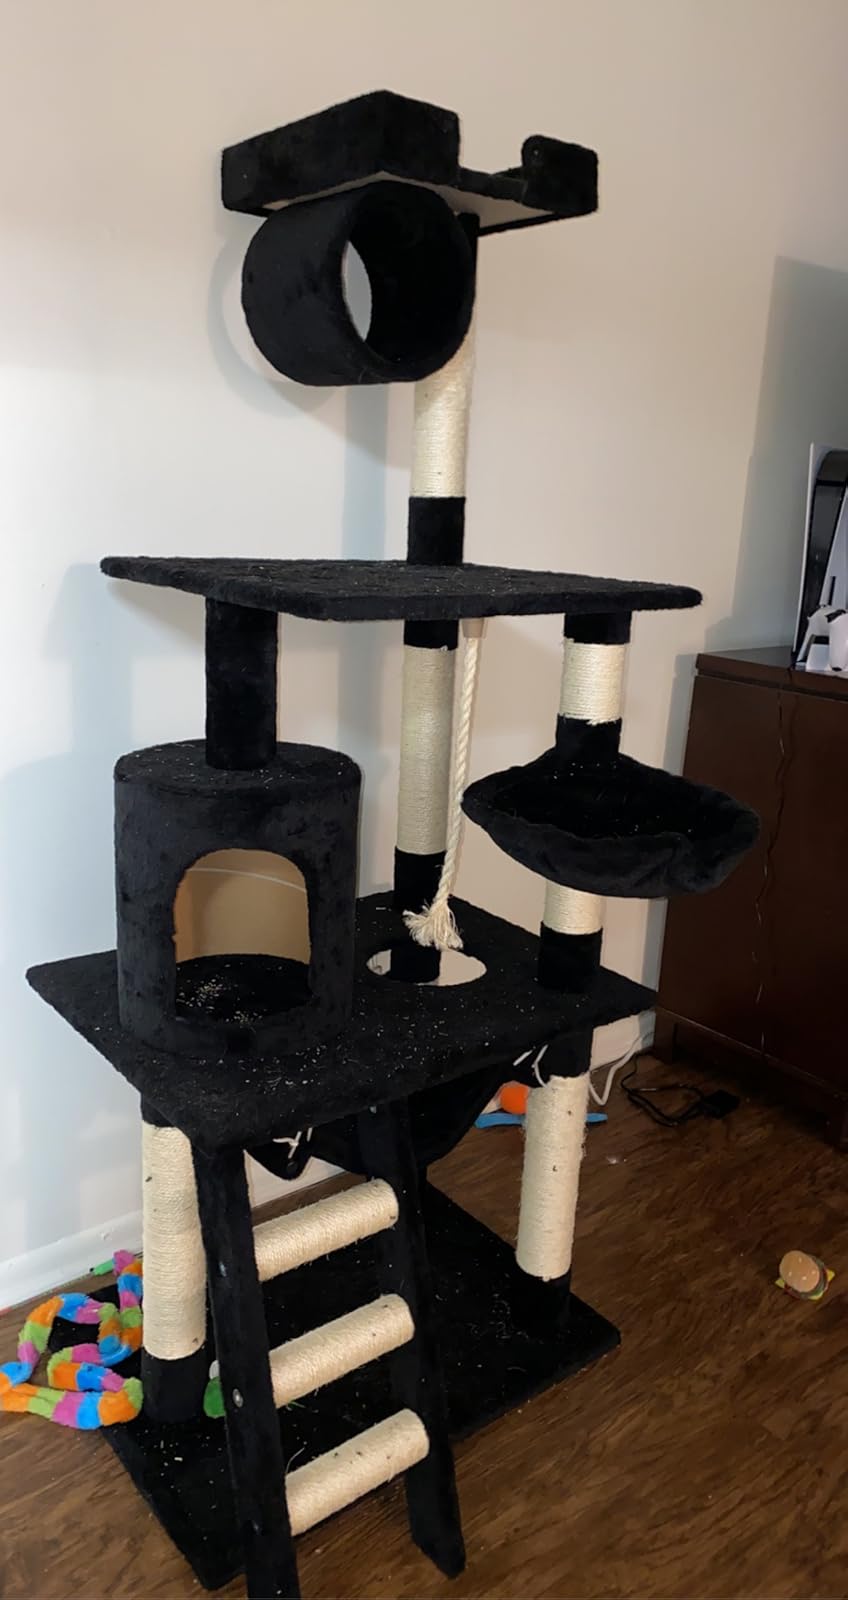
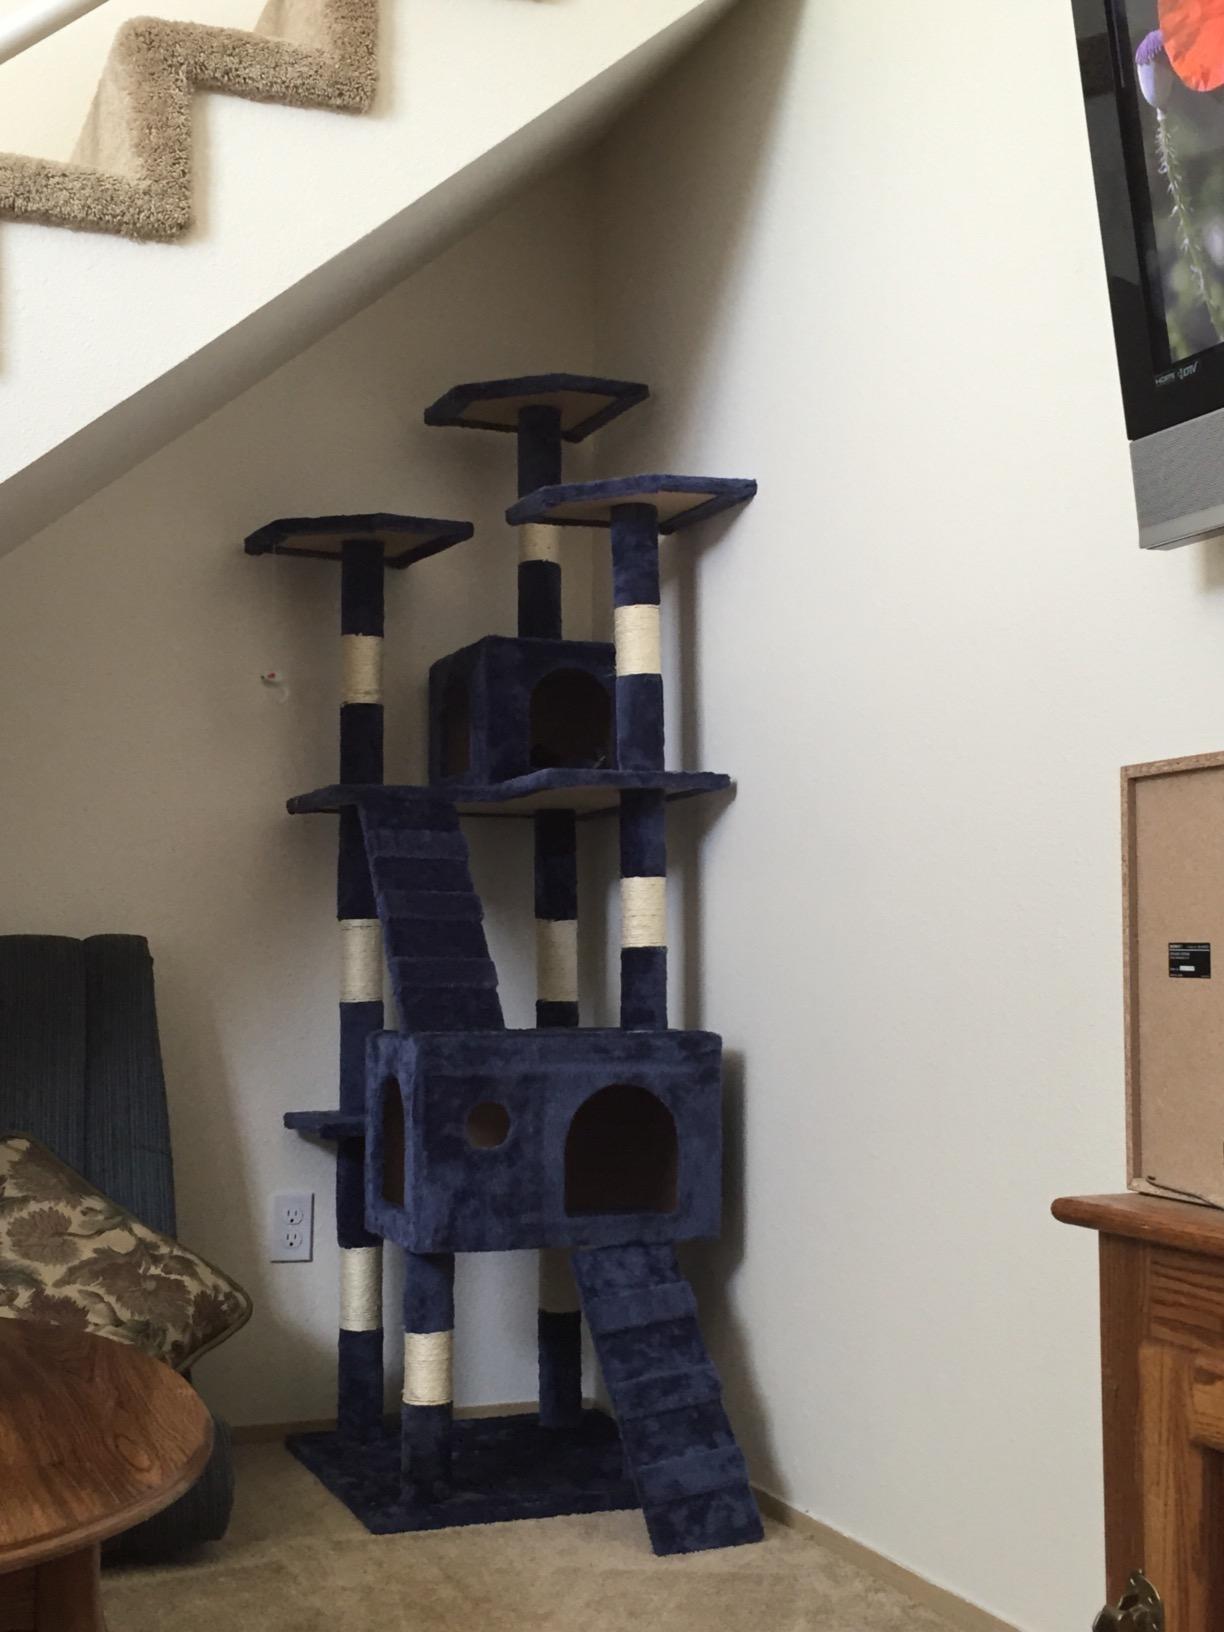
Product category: items_cat tree
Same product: no